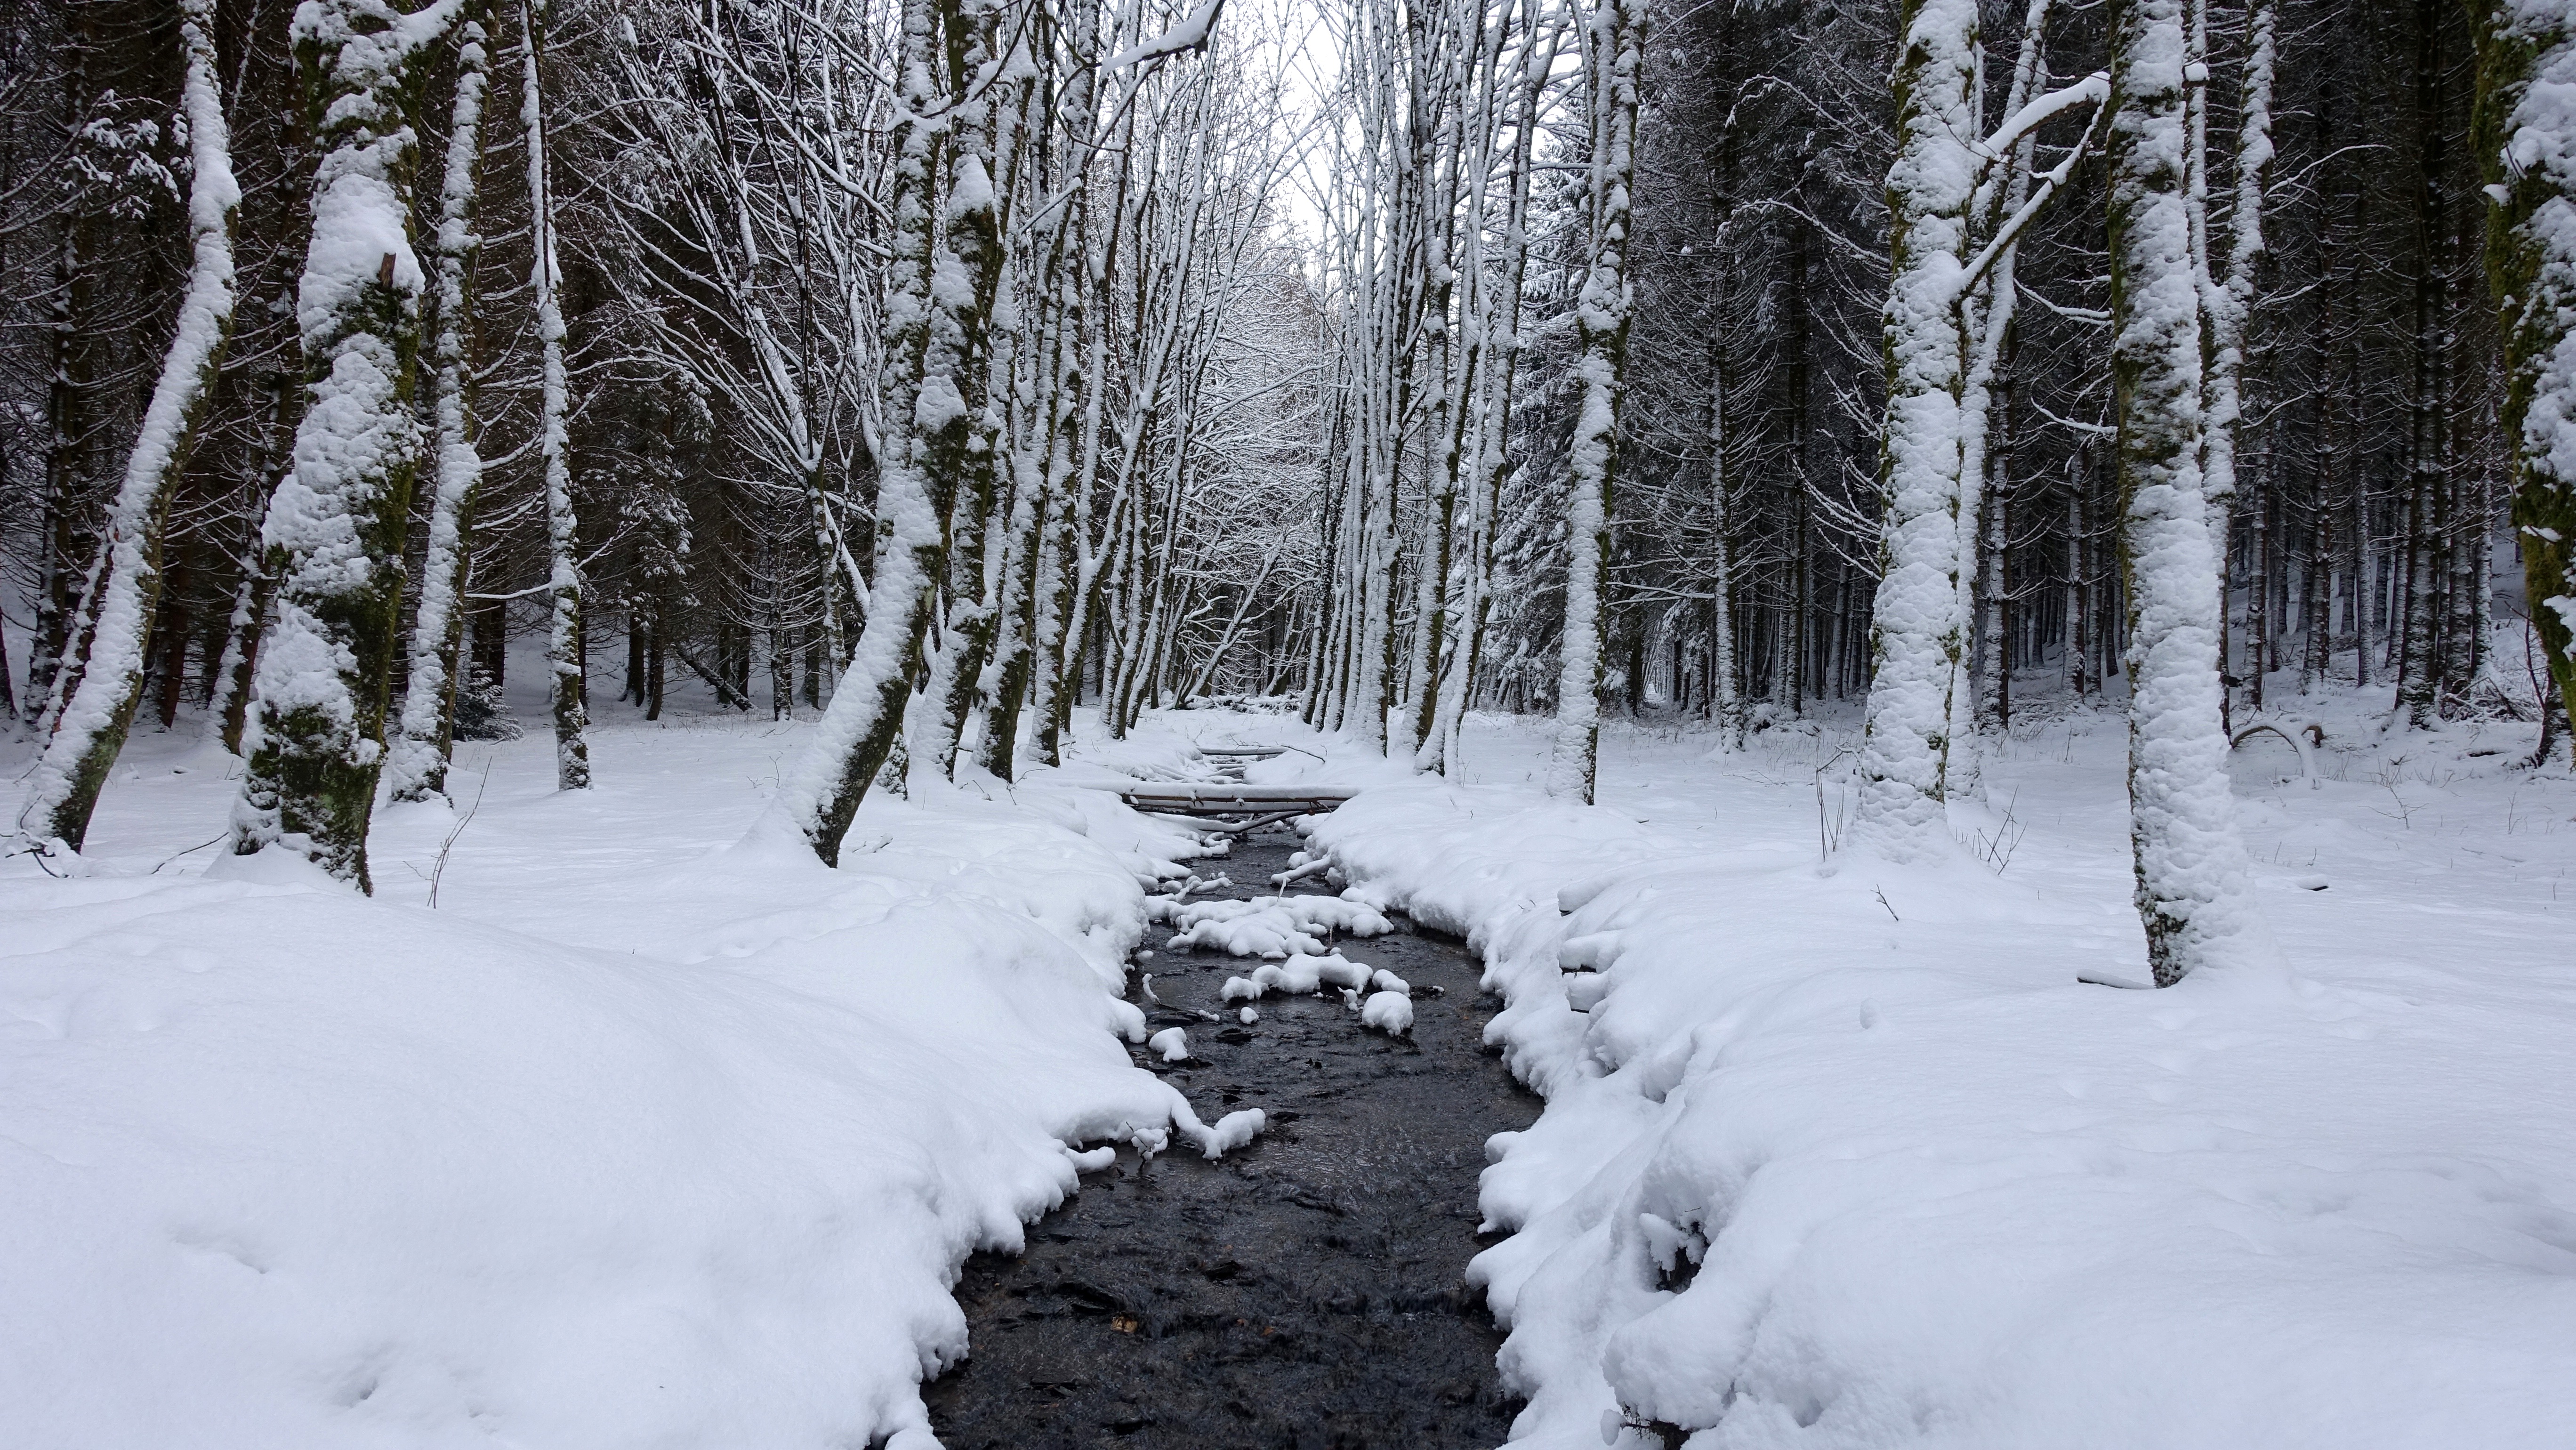
tree, forest, branch, snow, winter, white, river, weather, snowshoe, season, winter landscape, footwear, blizzard, woodland, habitat, freezing, snowy trees, landscape snow, natural environment, woody plant, winter storm